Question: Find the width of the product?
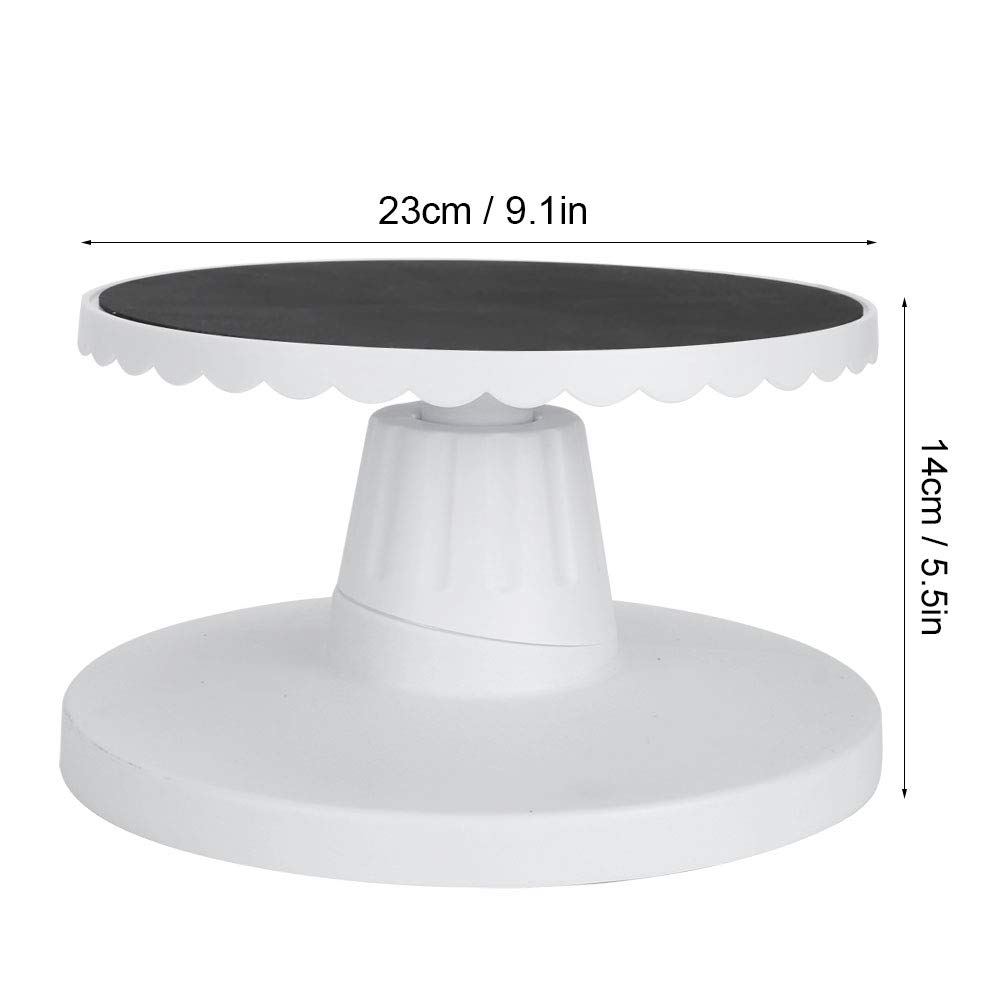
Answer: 23.0 centimetre